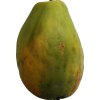
Label: papaya